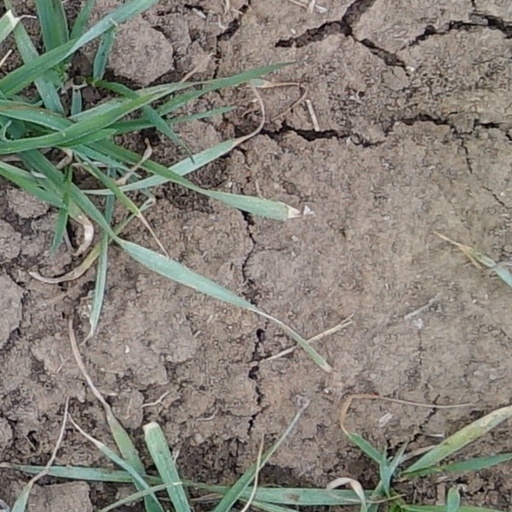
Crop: wheat